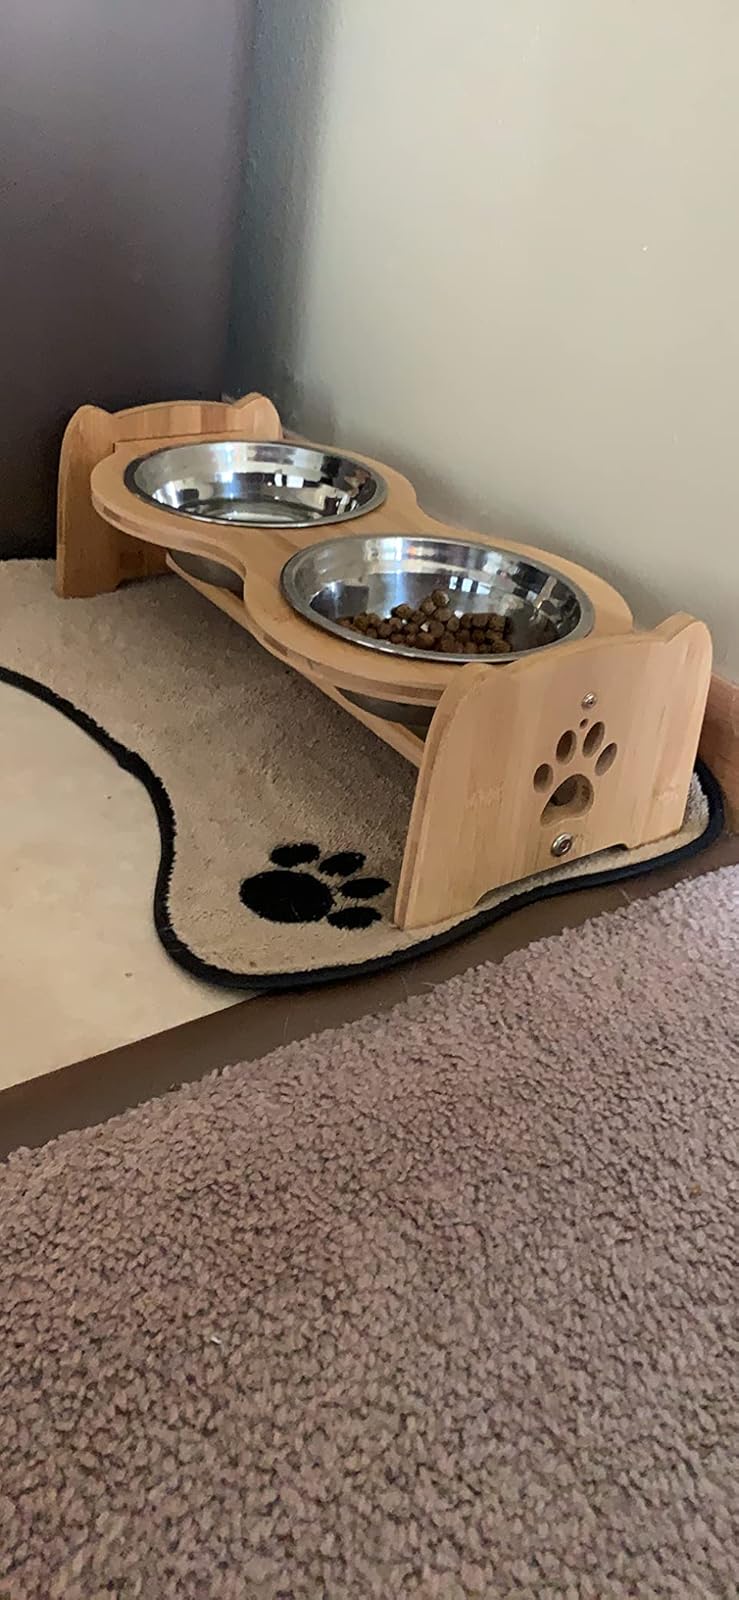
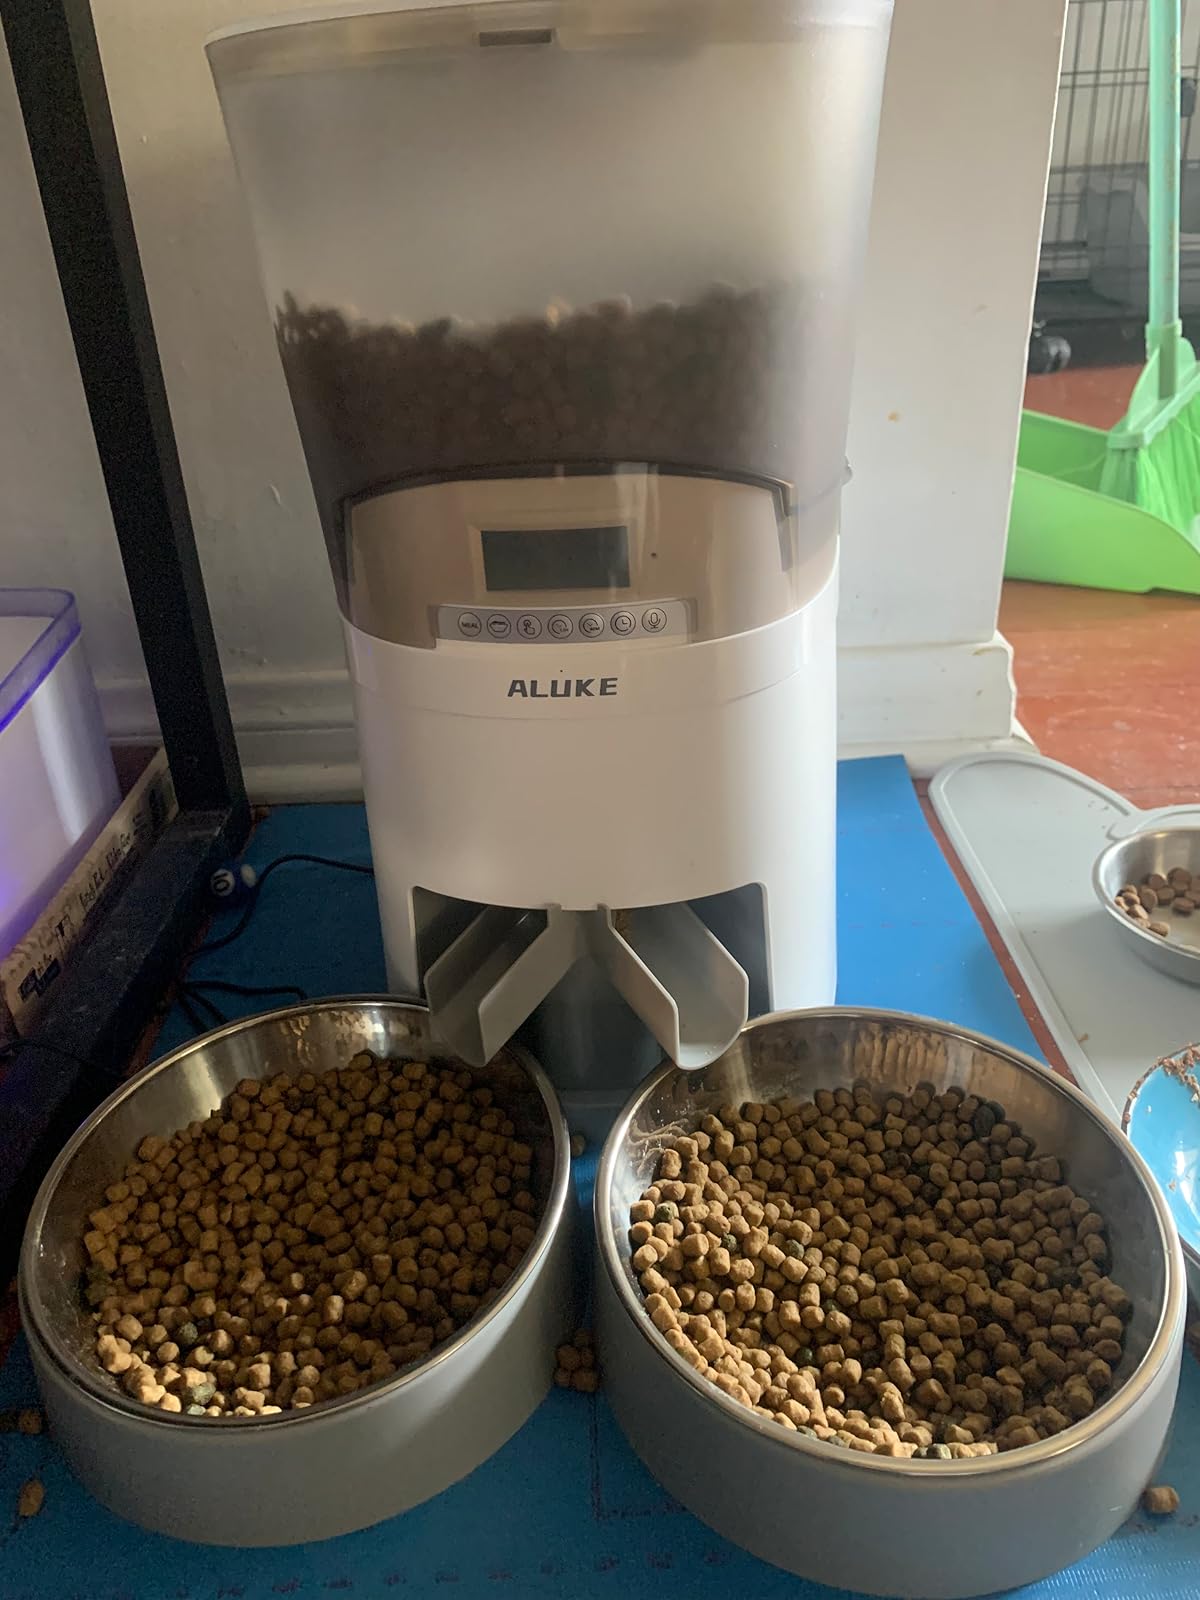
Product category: items_feeder
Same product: no